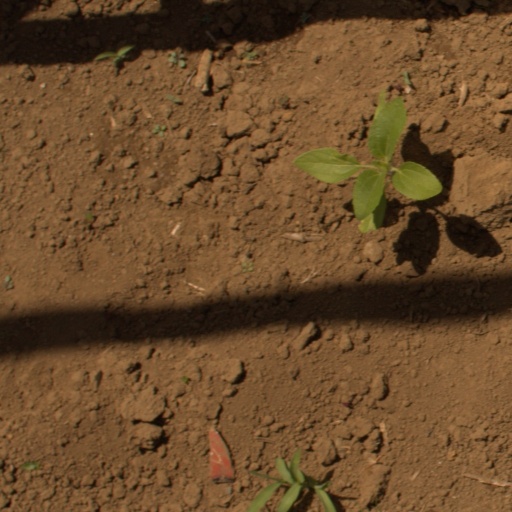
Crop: Jerusalem artichoke